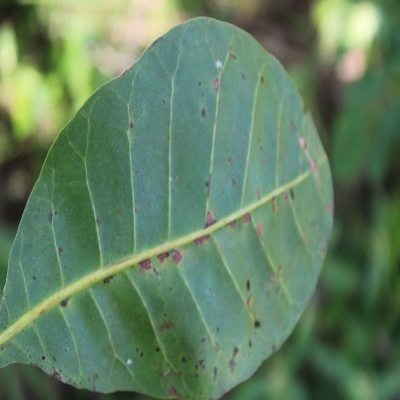
Crop: Cashew
Condition: anthracnose